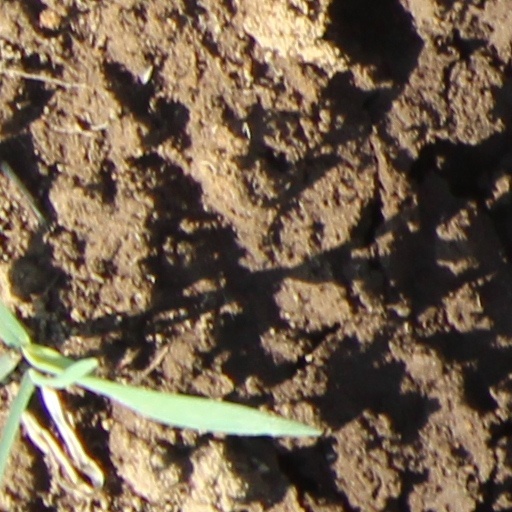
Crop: wheat